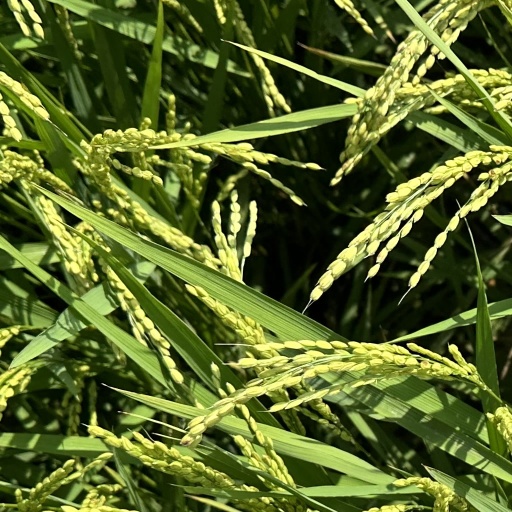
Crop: rice